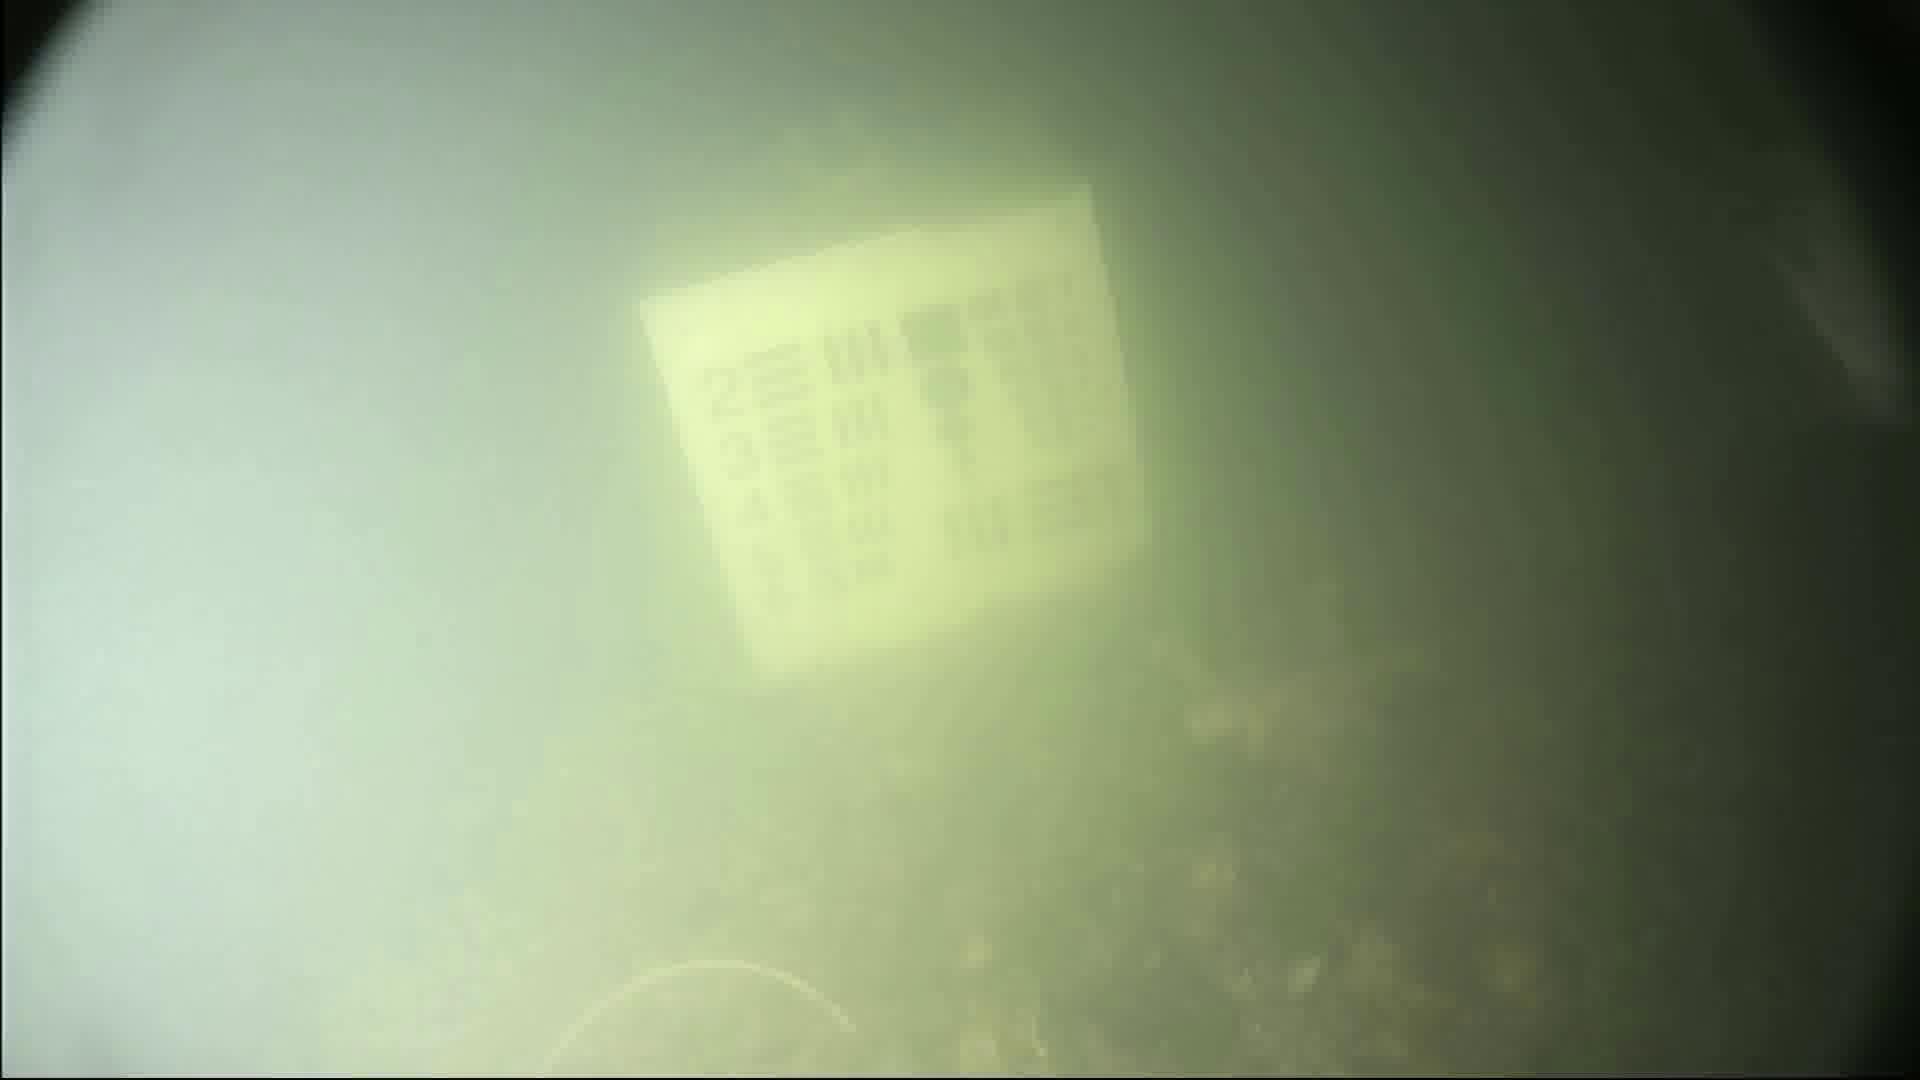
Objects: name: fish